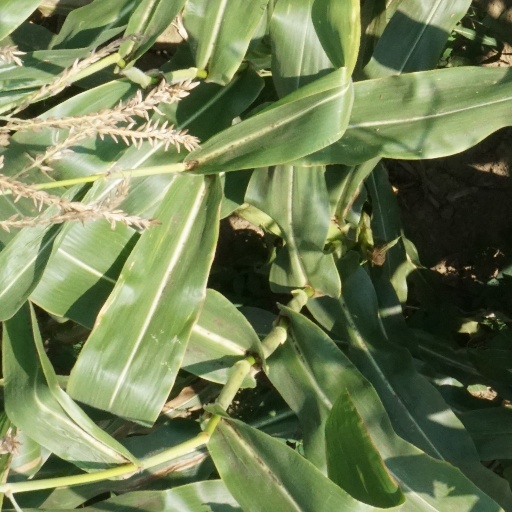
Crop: maize; corn